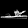
Label: Sandal